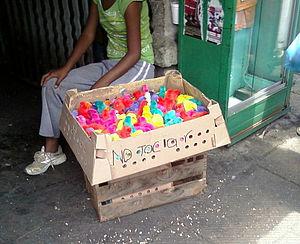
La poule, très majoritairement élevée en tant qu'animal domestique de rente, peut l'être aussi comme animal de compagnie. Elle a gagné en popularité, notamment chez les habitants urbains et suburbains. Pour certaines personnes, son comportement est jugé divertissant, en plus des œufs qu'elle produit quasiment chaque jour.